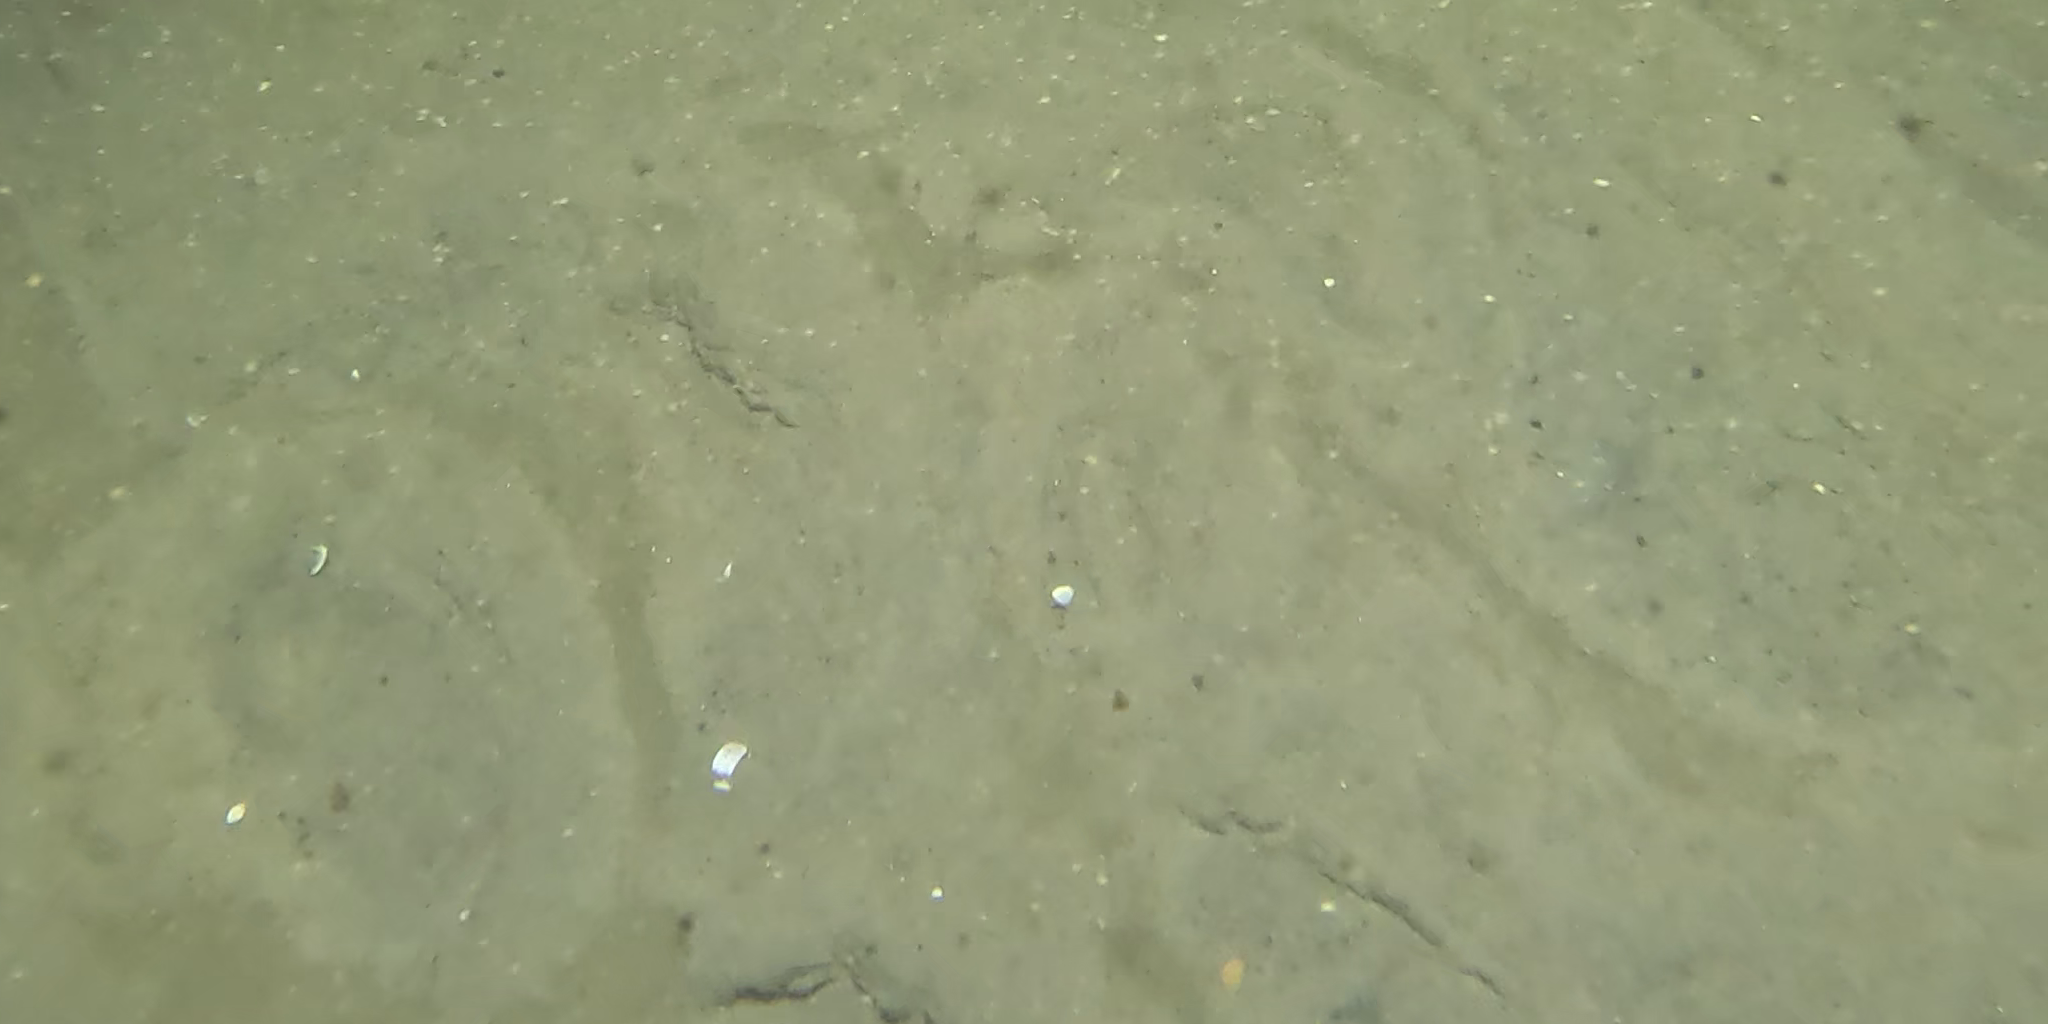
Seabed habitat: sand